Joaquim Chissano

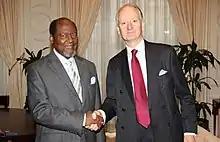
Joaquim Chissano and Henry Bellingham

Chissano is married to Marcelina Rafael Chissano. He is the father of four children and his son received a scholarship to Maharishi International University in Fairfield, Iowa. Chissano has been criticized for his continued friendship with Zimbabwean President Robert Mugabe and there have been allegations that Chissano's son Nyimpine Chissano (who died in 2007) promised payment for the assassination of journalist Carlos Cardoso.